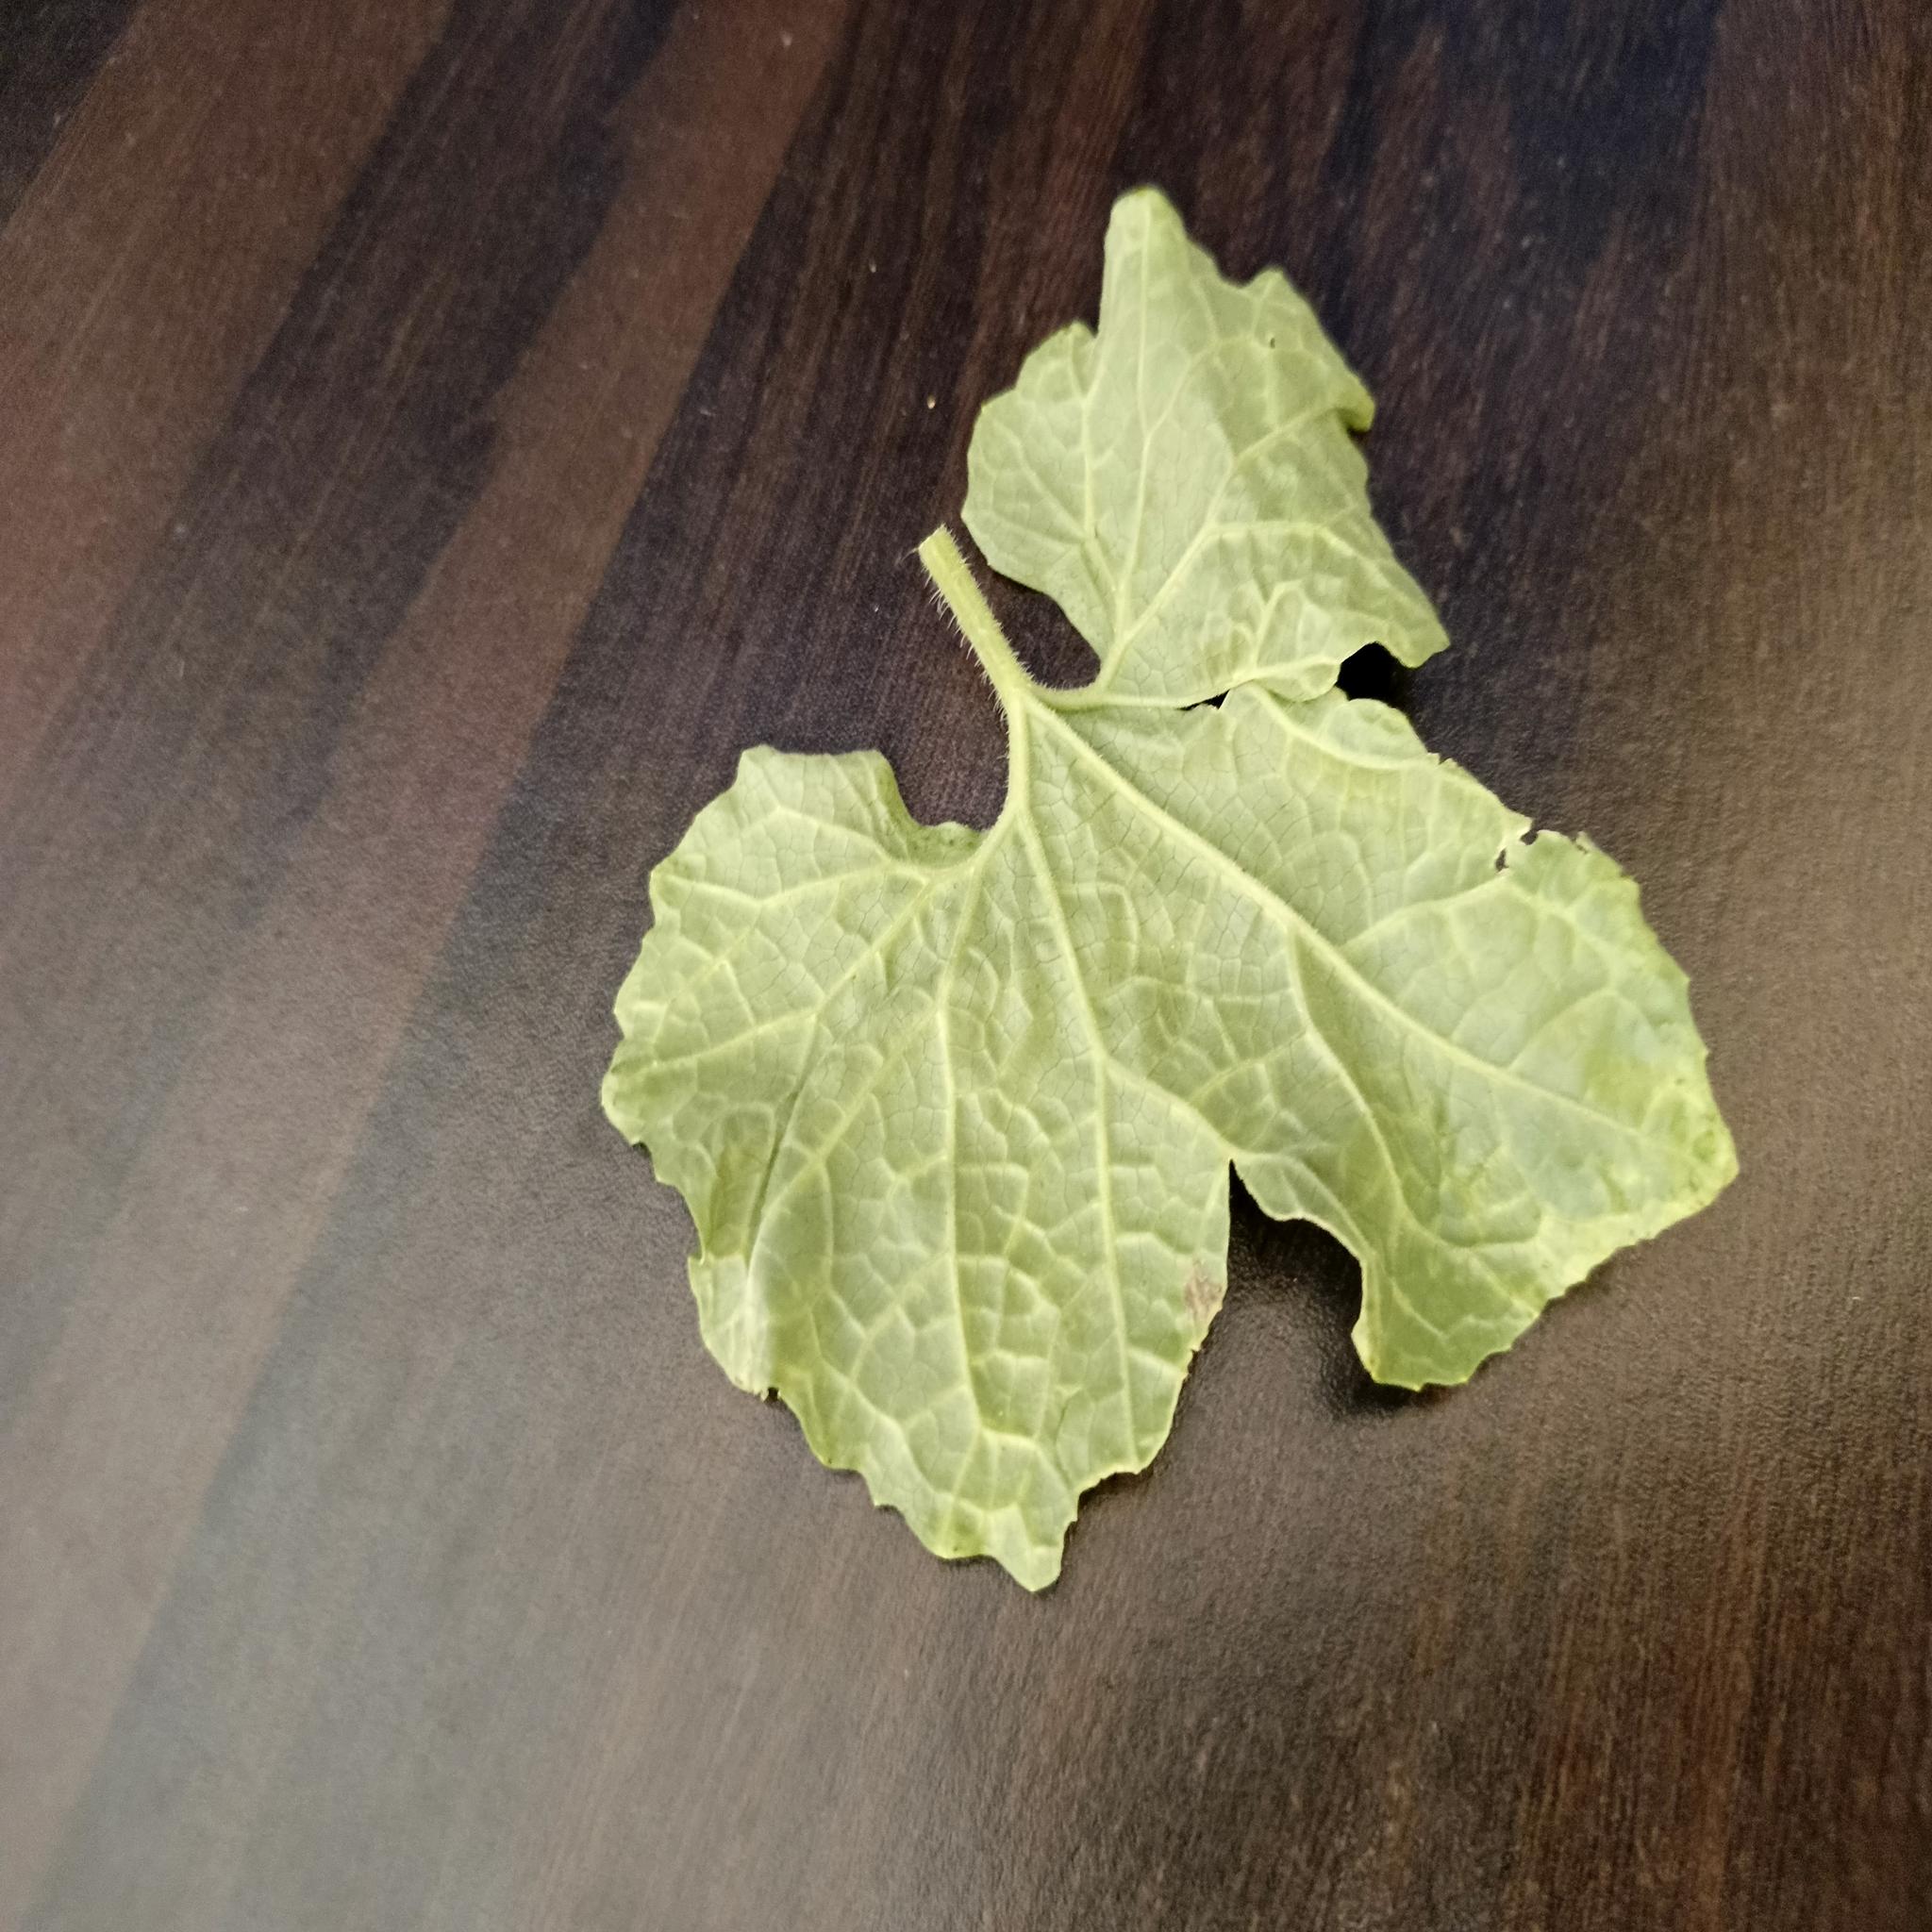
Label: Leaf curl